H. V. Nanjundaiah

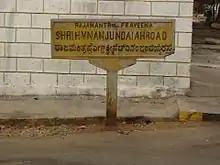
Road sign at 6th main road, Malleshwaram, named after Nanjundaiah

Hebbalalu Velpanur Nanjundaiah (1860 – 1920) was the acting Diwan of Mysore, founder and first Vice Chancellor of the University of Mysore, senior judge of the Mysore State High Court and founding president of the Kannada Sahitya Sammelana. He presided over Kannada Sahitya Sammelana from 1915 to 1917 held in Bangalore and Mysore. He was one of the first documented ethnographers in the world, having authored a seminal book Mysore tribes and Castes in 1906, among other books on legal matters.